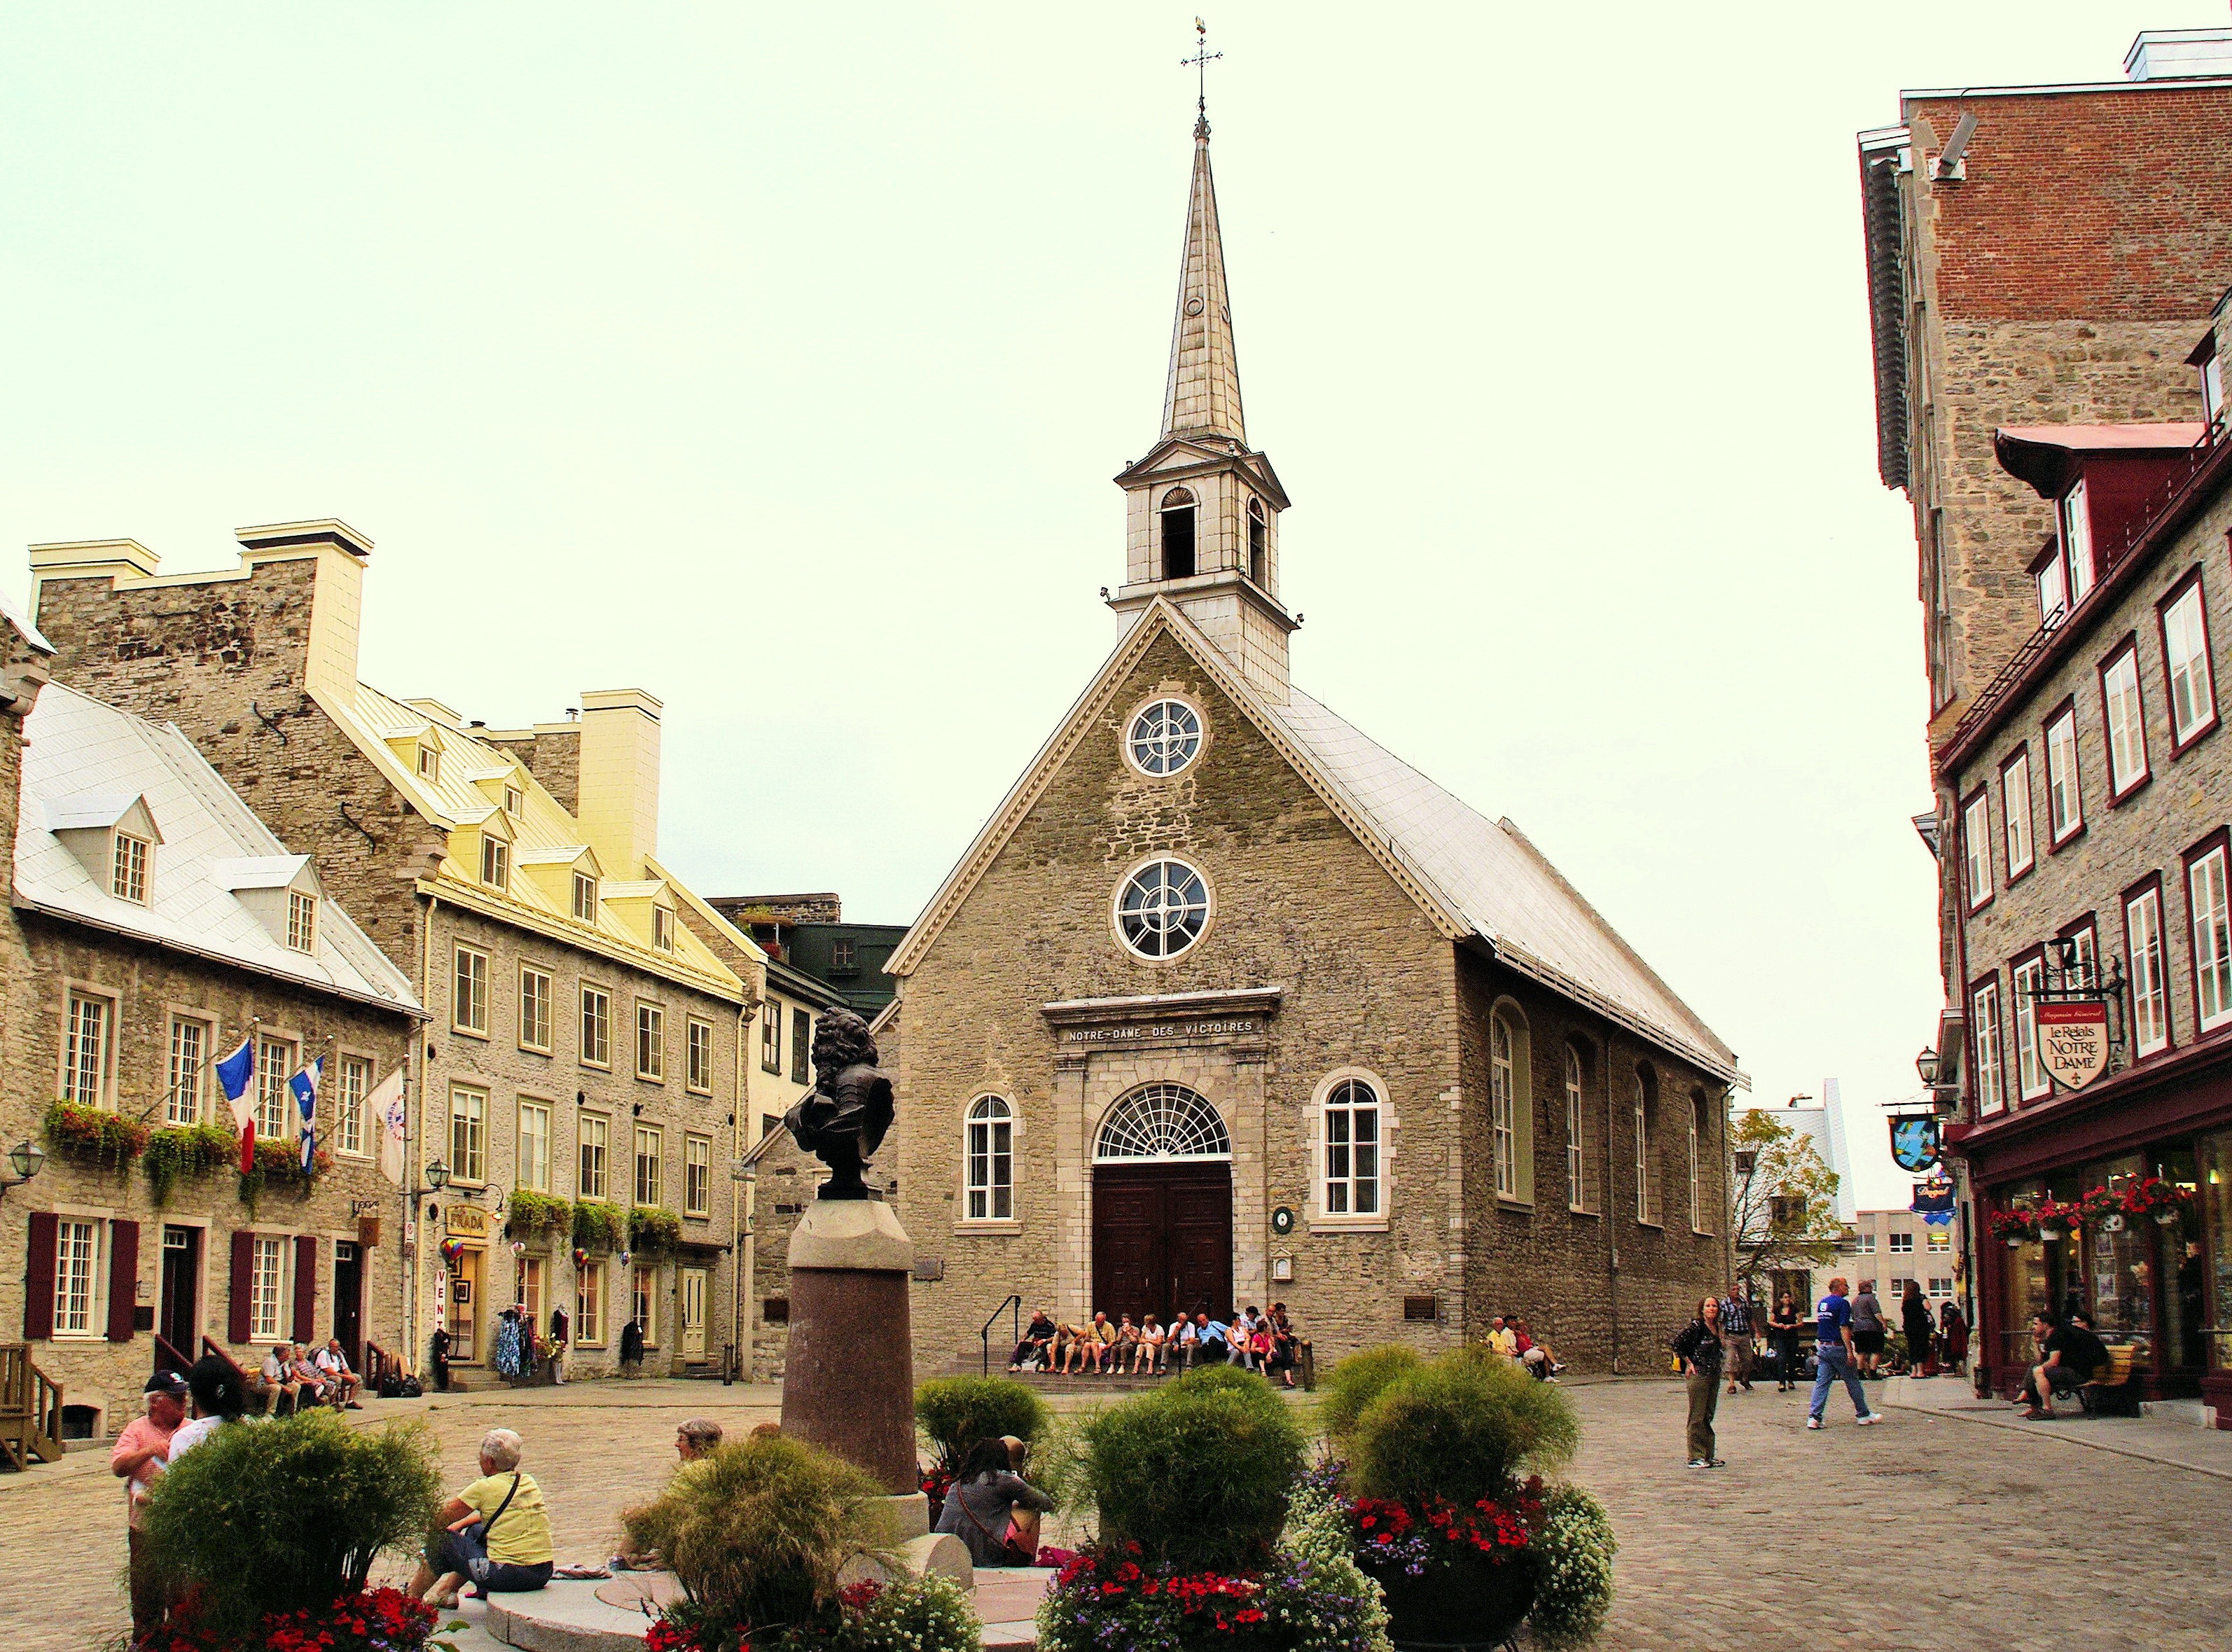
town, building, landmark, church, cathedral, tourism, place of worship, old town, canada, monastery, history, town square, quebec, middle ages, old church, old buildings